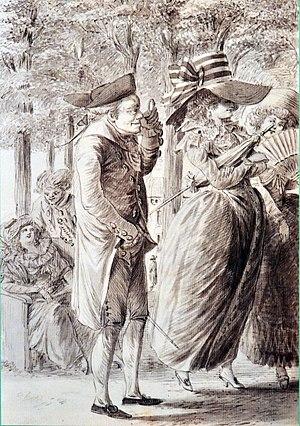
Marianne Ehrmann, née à Rapperswil le 25 novembre 1755 et morte à Stuttgart le 14 août 1795, est l'une des premières femmes écrivaine, éditrice et journaliste de langue allemande. Elle est aussi connue sous les noms de Marianne Brentano-Corti, Marianne Ehrmann-Brentano et Madame Sternheim.